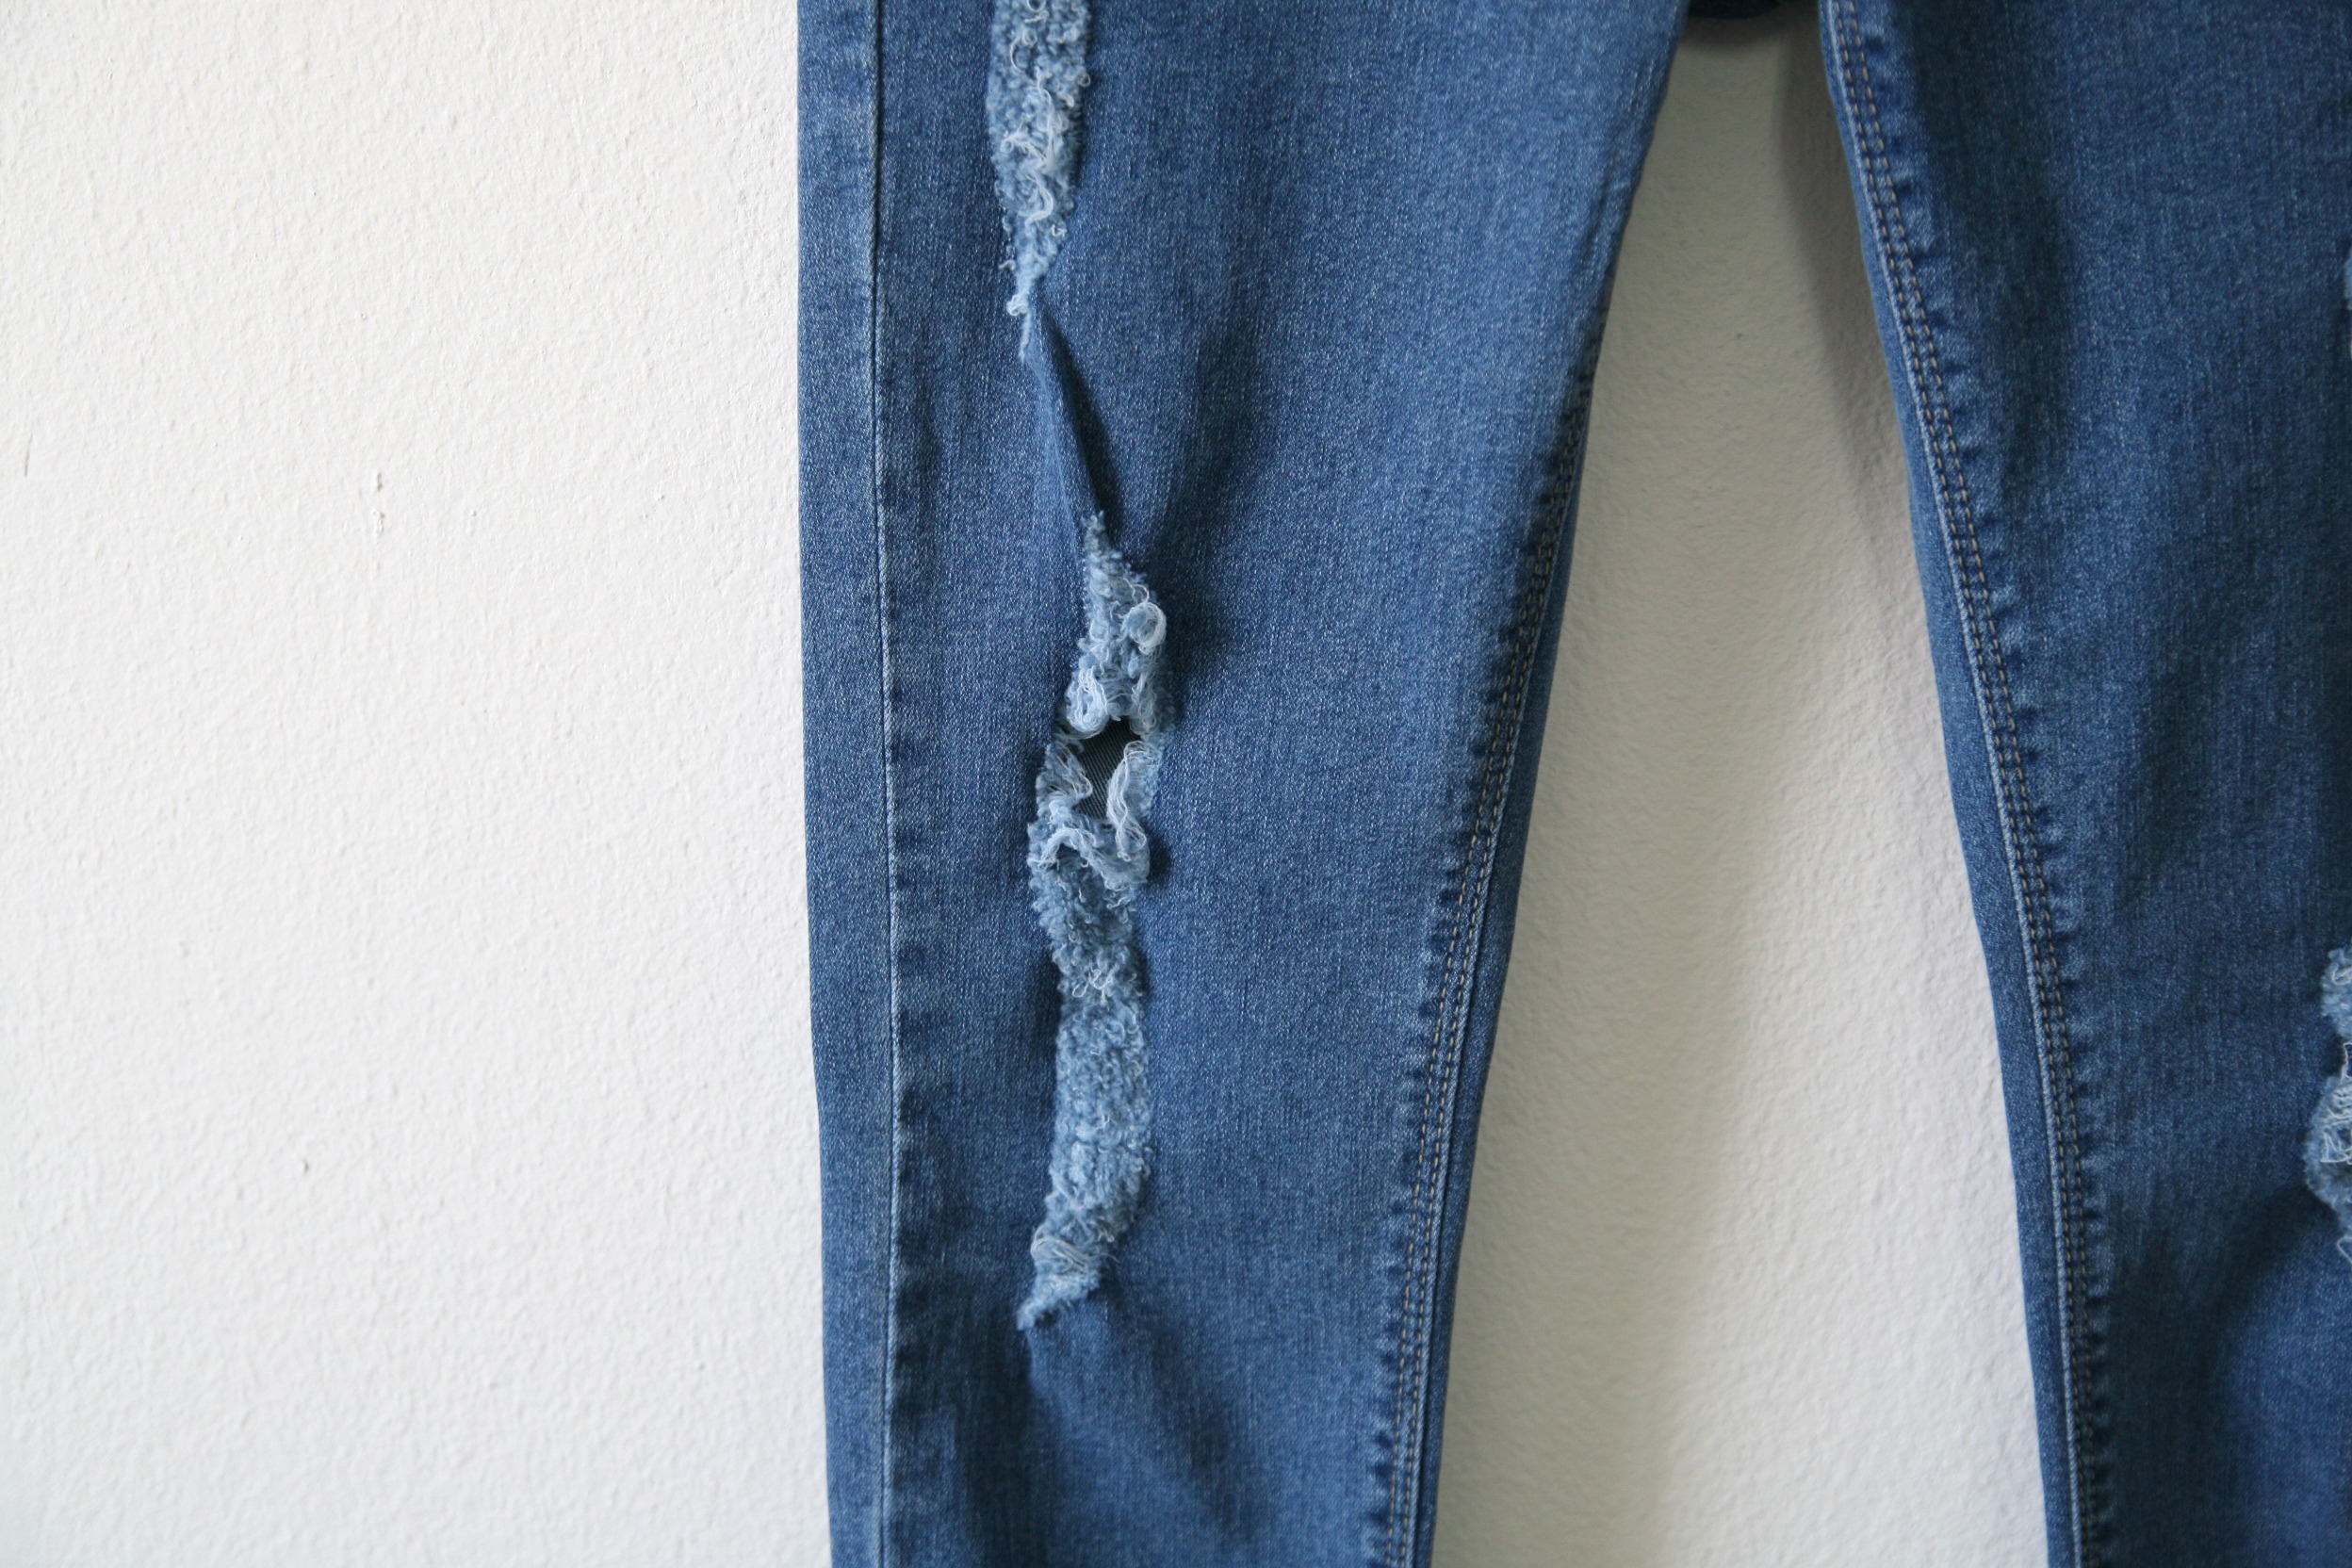
pattern, jeans, blue, clothing, jacket, outerwear, material, denim, trousers, textile, detail, pocket, bonded